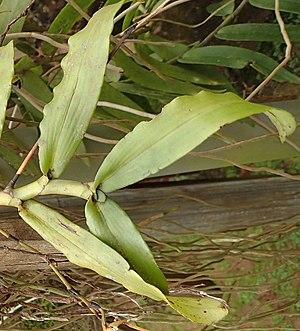
Feuilles distiques, nombreuses, charnues, plates, oblancéolées
Cyrtorchis monteiroae Schltr. est une espèce d'Orchidées du genre Cyrtorchis, présente dans plusieurs pays d'Afrique tropicale : Sierra Leone, Ghana, Nigeria, Cameroun, région continentale de la Guinée équatoriale, Sao Tomé-et-Principe, Gabon, République démocratique du Congo, Afrique de l'Est, Angola.